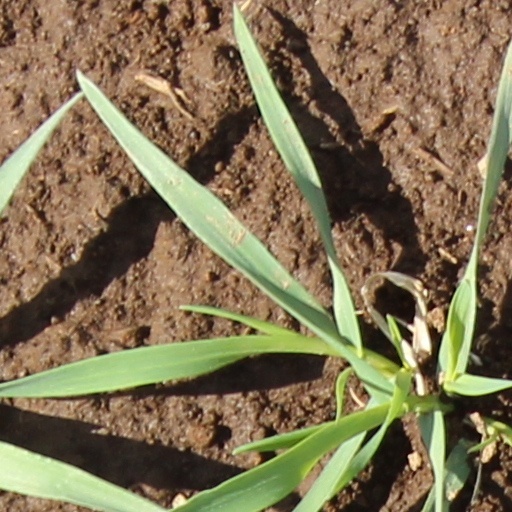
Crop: wheat